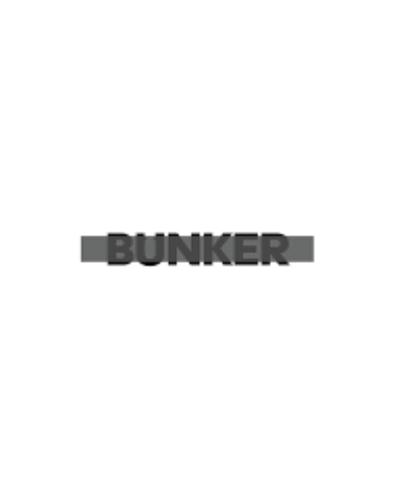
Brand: Bunker
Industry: Clothes